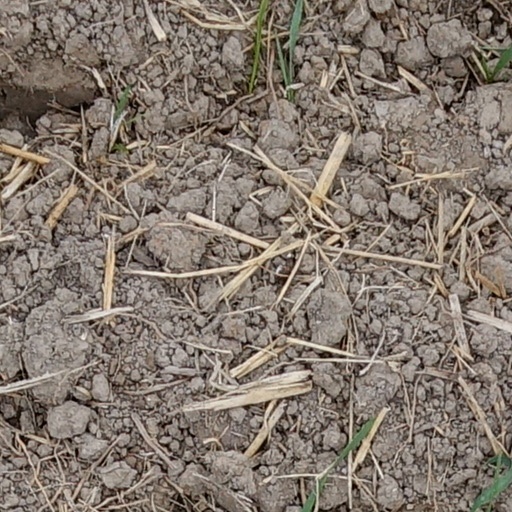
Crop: wheat